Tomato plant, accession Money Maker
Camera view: bottom (45 deg); turntable rotation: 150 degrees
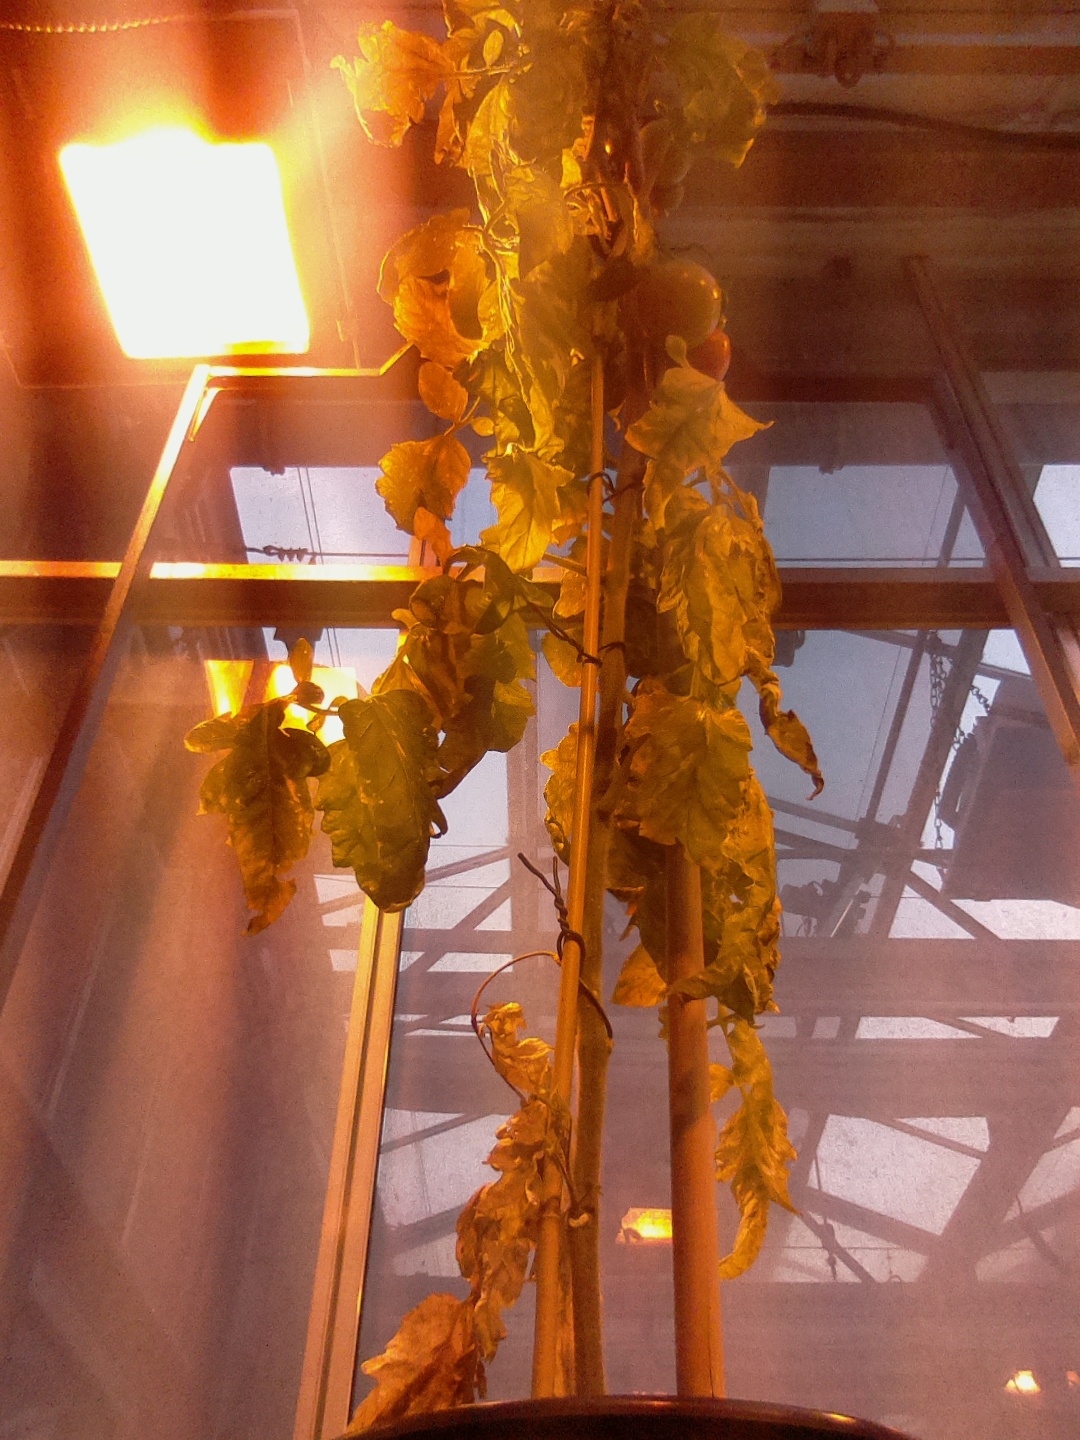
BBCH growth stage 81: 10%-20% of fruits show typical fully ripe color